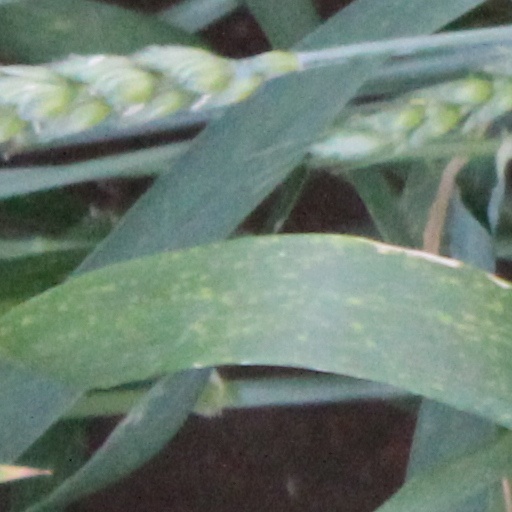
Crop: wheat